Rhabdodon

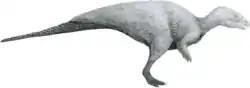
Speculative life reconstruction

"Rhabdodon" was probably an herbivore in Cretaceous Europe. Carnivorous dinosaurs in the ecosystem included the abelisaurid "Arcovenator" and the paravian "Pyroraptor". Isotope analysis shows that "Rhabdodon", along with its smaller cousin "Zalmoxes", ate C3 plants.